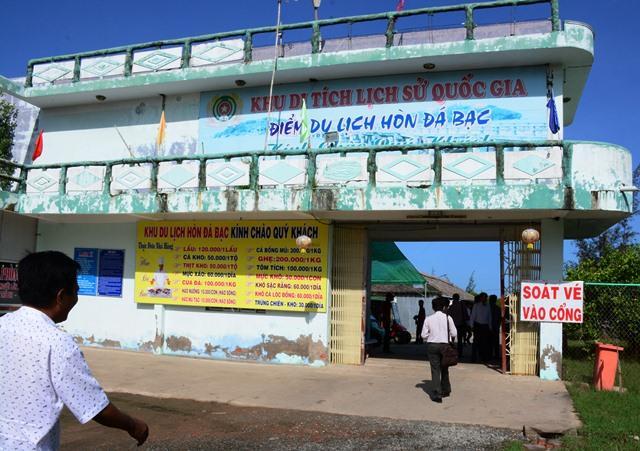
có một vài người xuất hiện ở cổng của một khu di tích lịch sử